Gabriel Leijonhufvud the Elder

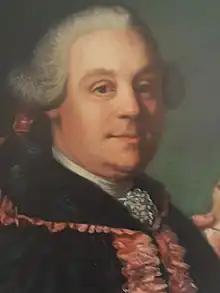
Portrait of Gabriel the Elder by unknown artist.

Axel Gabriel Leijonhufvud the Elder (May 16, 1755 – November 9, 1826) was a Swedish military officer and baron. He personally witnessed the horrors of the Russo-Swedish War of 1788–1790.